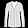
Label: Shirt